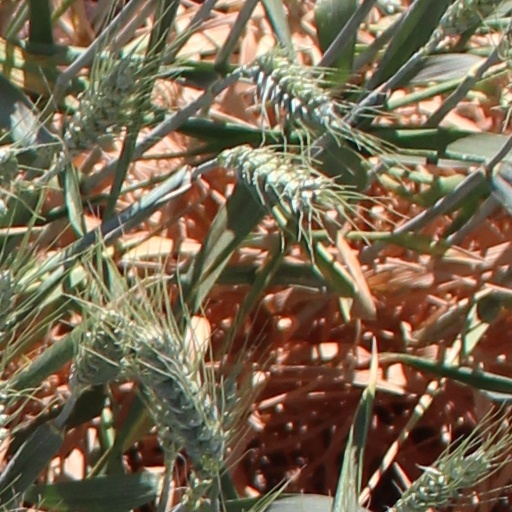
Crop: wheat